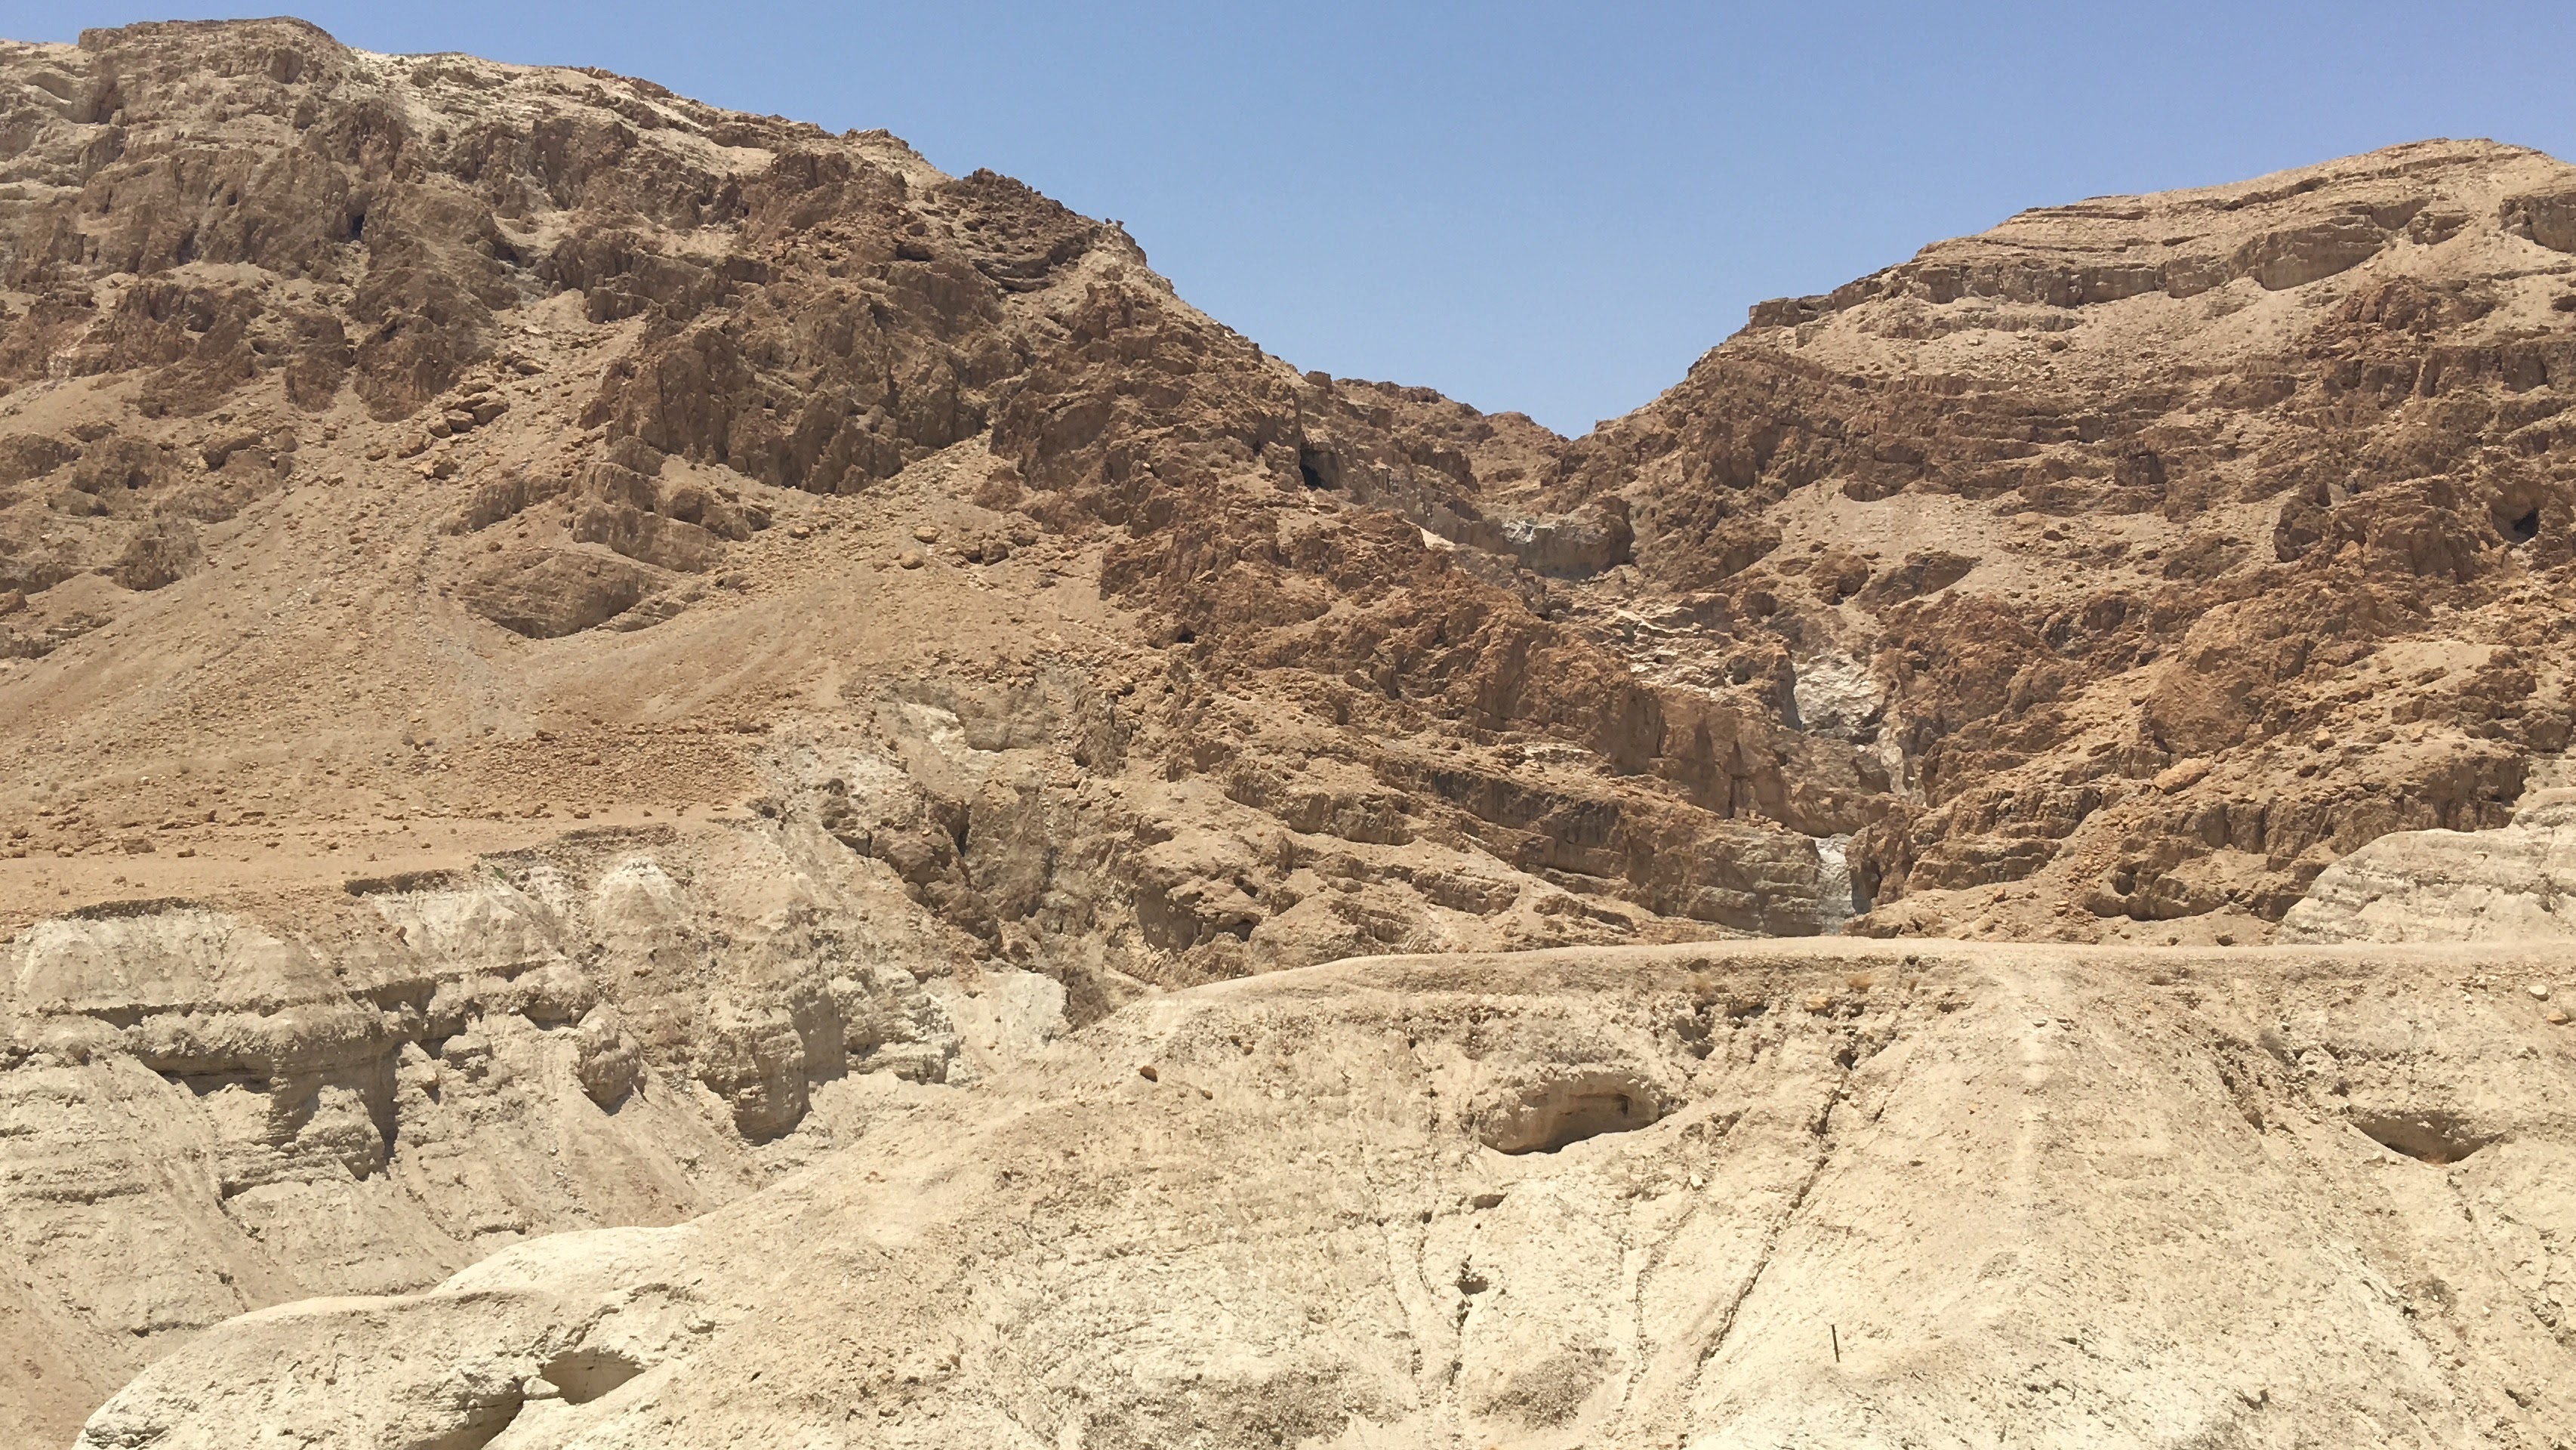
landscape, rock, mountain, sky, hill, desert, valley, formation, soil, terrain, national park, geology, outcrop, badlands, plateau, escarpment, sill, ecosystem, jerusalem, israel, wadi, depression, bedrock, batholith, fault, archaeological site, holyland, ancient history, aeolian landform, geological phenomenon, ecoregion, shrubland, plant community, makhtesh